Estipite

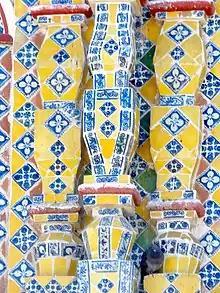
Estípites from Templo de San Francisco Acatepec

Similar to Baroque styling with the use of double columns, the double estipites is a feature in some Churrigueresque buildings.